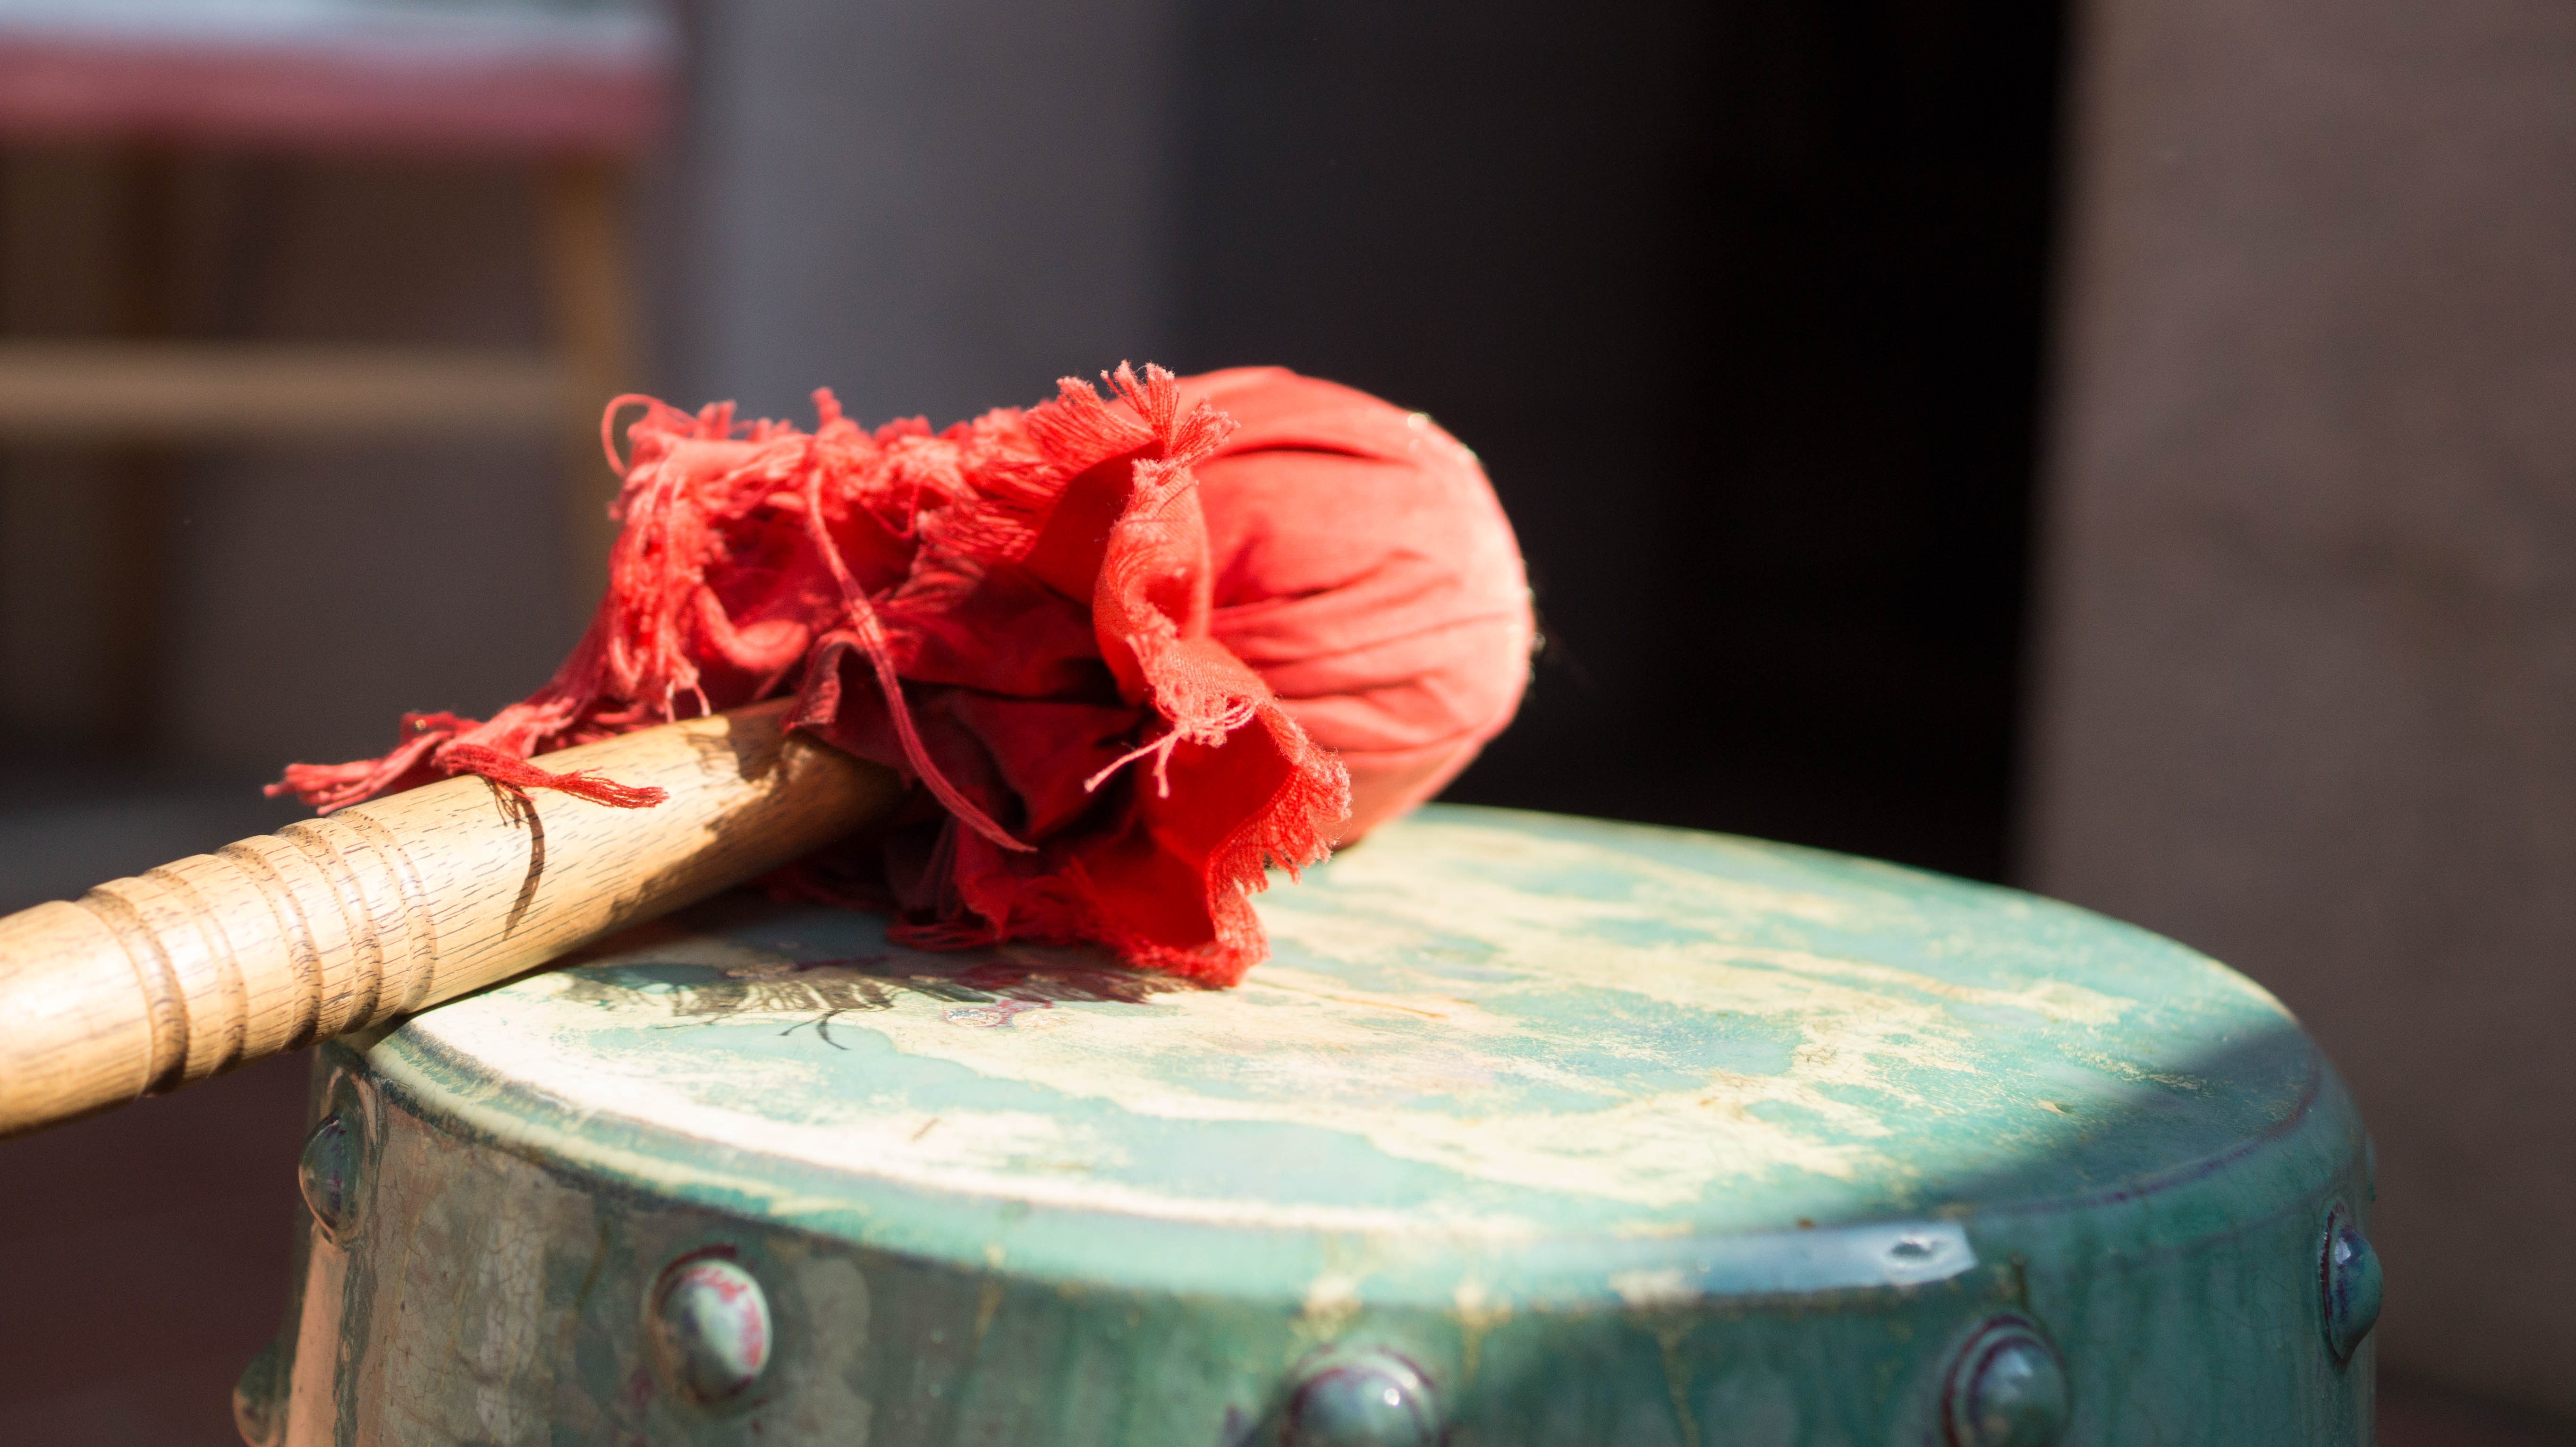
music, antique, flower, green, red, color, drum, musical instrument, gong, artists, composer, hobby, macro photography, grasping week, trump card, skin head percussion instrument, hand drum